Dassault Mirage IV

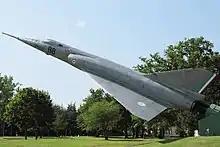
Mirage IVP on static display

In 1973, it was reported that a force of 40 Mirage IVs would continue to perform as a part of France's nuclear deterrent until the 1980s, and that steady improvements were to be undertaken. In 1975, all Mirage IVs were progressively painted in a new green/grey camouflage scheme. In 1979, in response to the decreasing effectiveness of free-fall bombs used by both its strategic and tactical nuclear forces, development of the ASMP stand-off missile was initiated; the ASMP would possess a range of up to 400 km (250 mi) and was alternative armed with either a single 150 or 300 kiloton nuclear warhead. Various test launches of dummy and later live ASMPs were performed using the Mirage IV as the launch platform between 1981 and 1983.